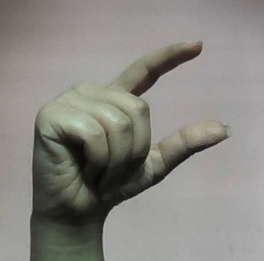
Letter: dal